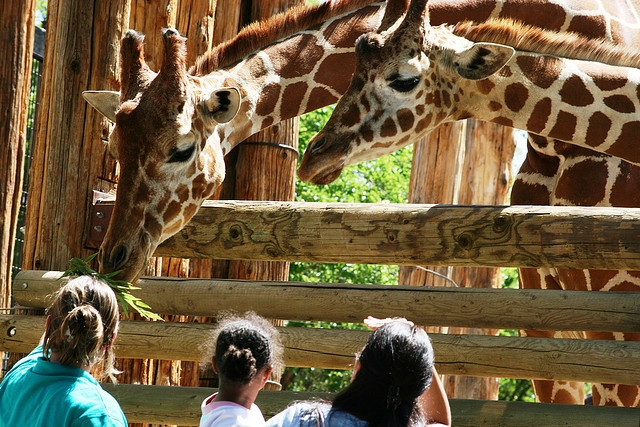
Two giraffes are holding their heads over the fence
A pair of giraffes reaching their necks over a fence to eat leaves offered by a zoo visitor.
A couple of giraffe standing next to a  group of children.
Two giraffes leaning over a fence to eat something from a woman's hand.
Two giraffes standing next to each other and one giraffe is eating grass from a female's hand.